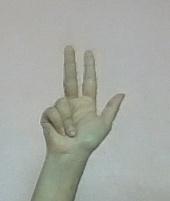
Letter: al